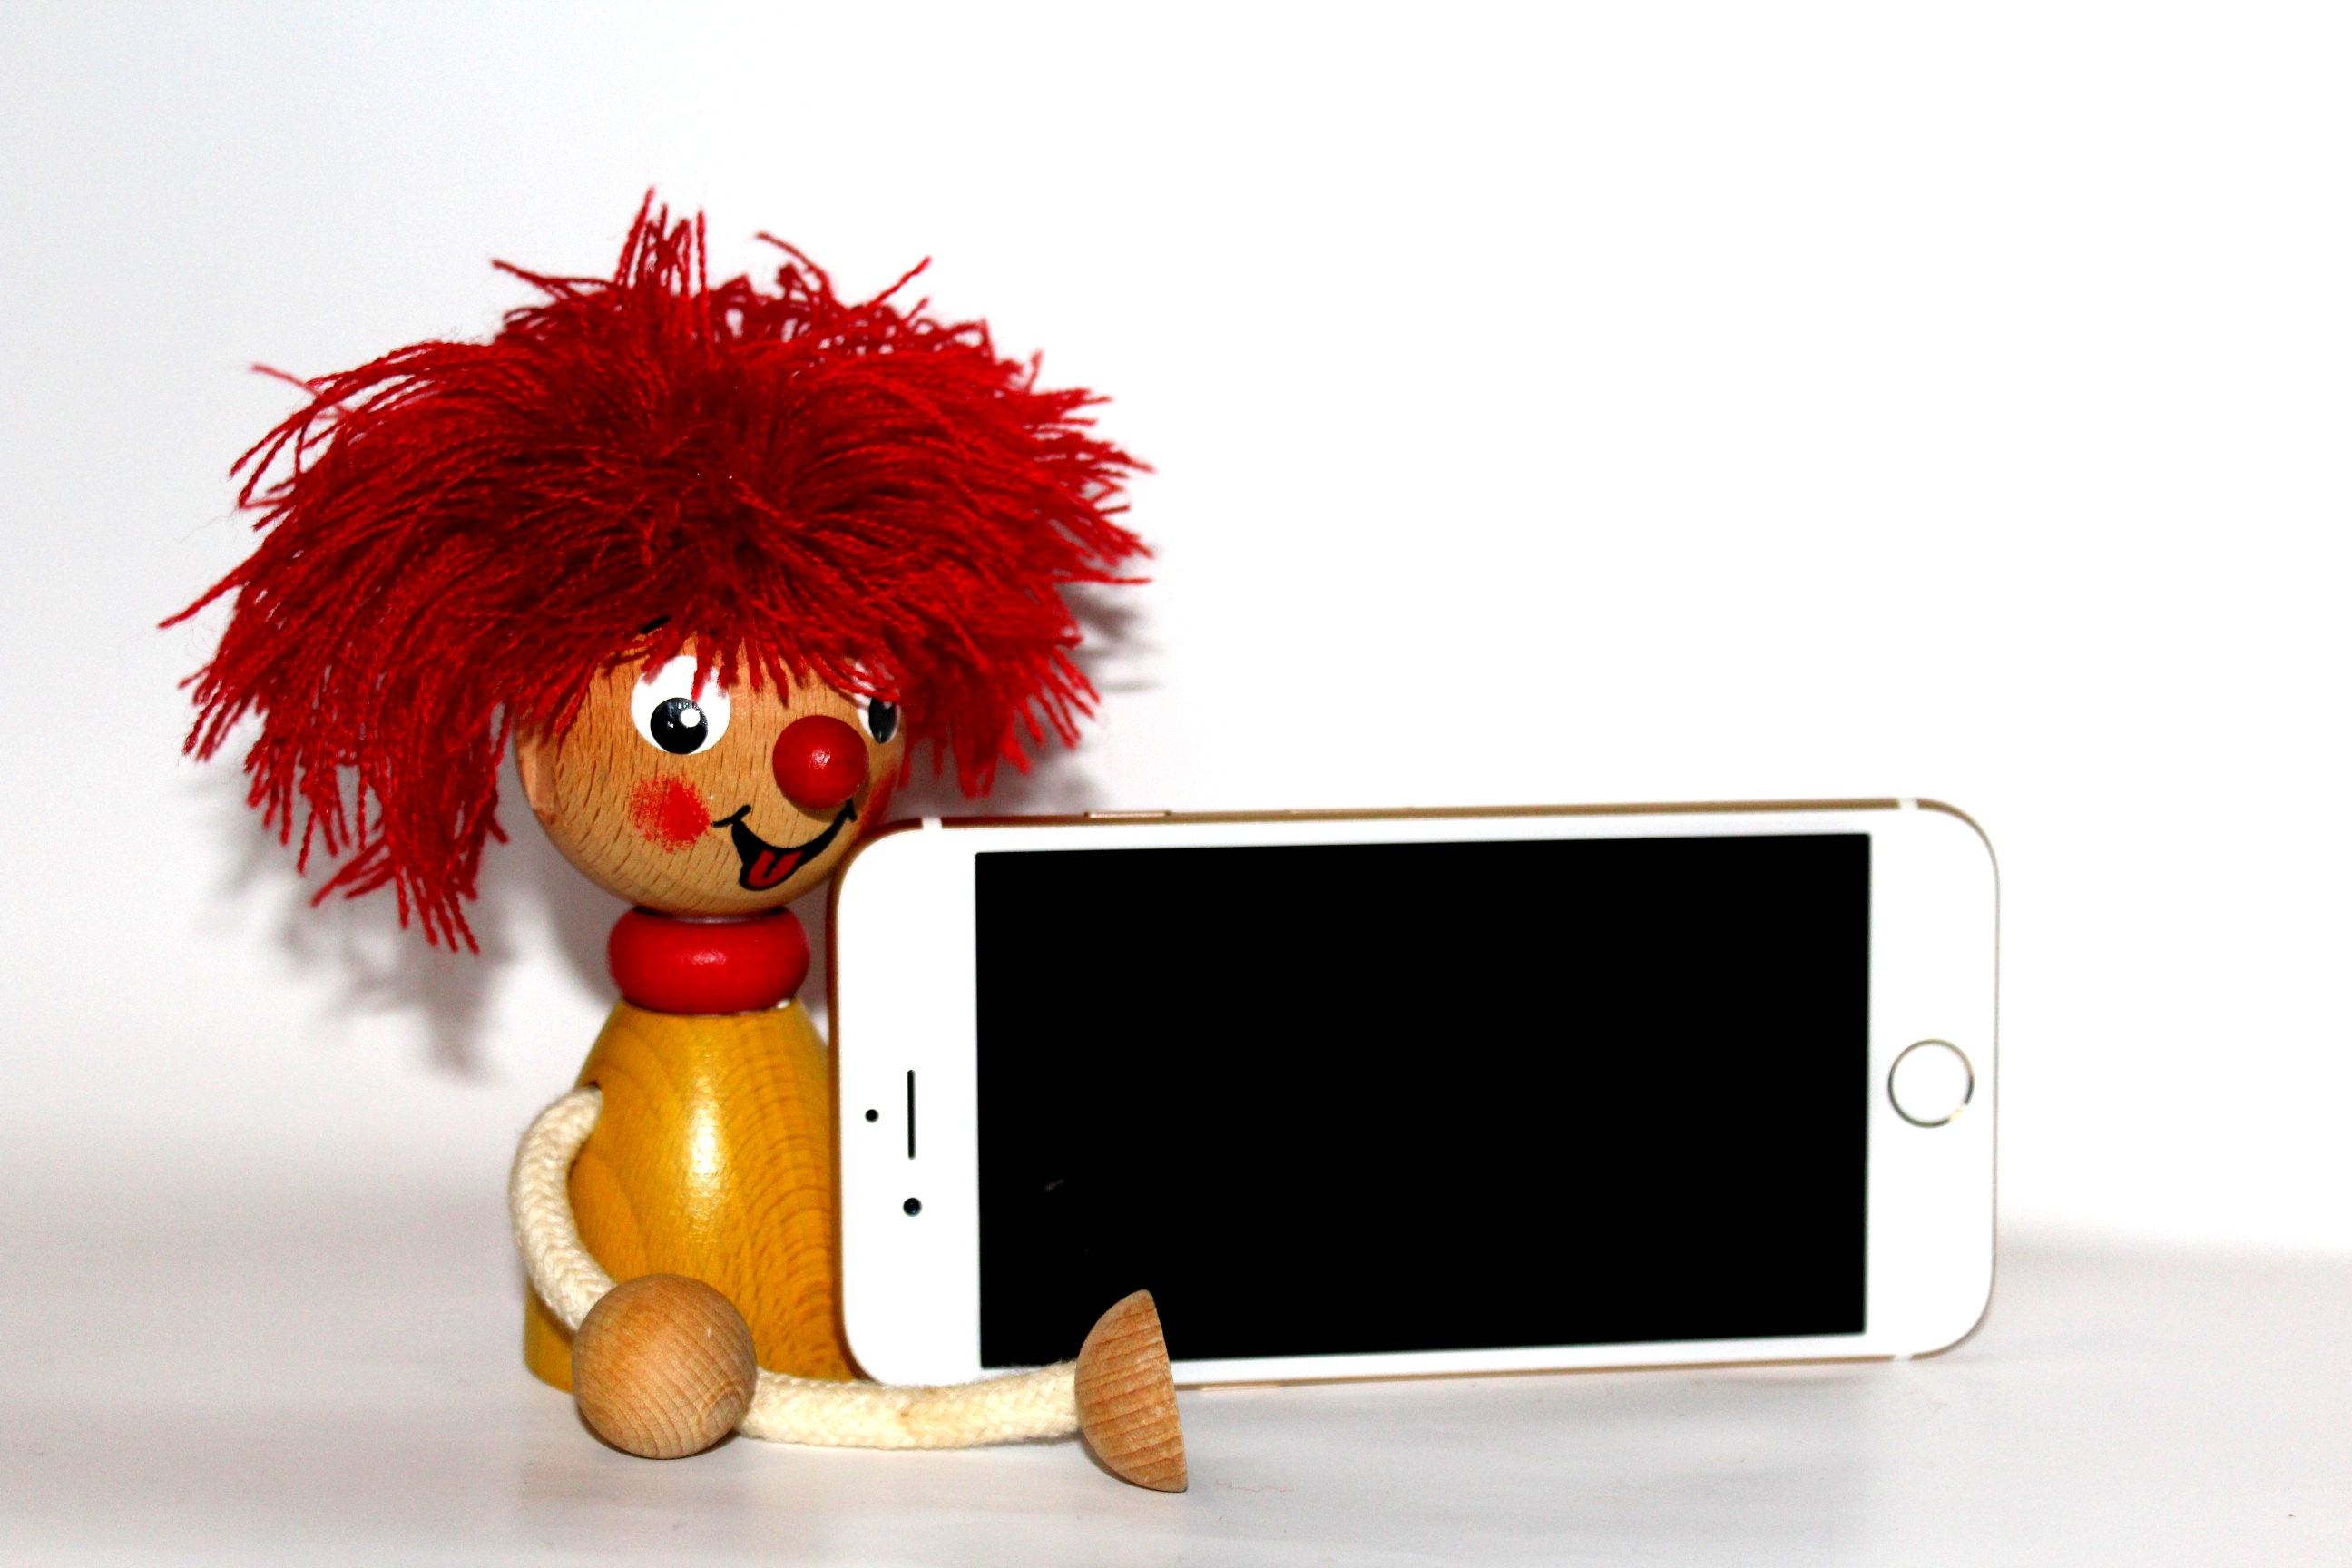
iphone, sweet, cute, red, phone, toy, hairstyle, kids, fun, figure, funny, cartoon, pumuckl, by phone